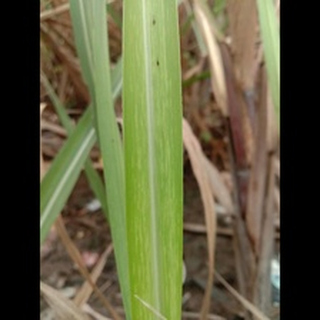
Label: sugarcane_mosaic